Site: brandenburg
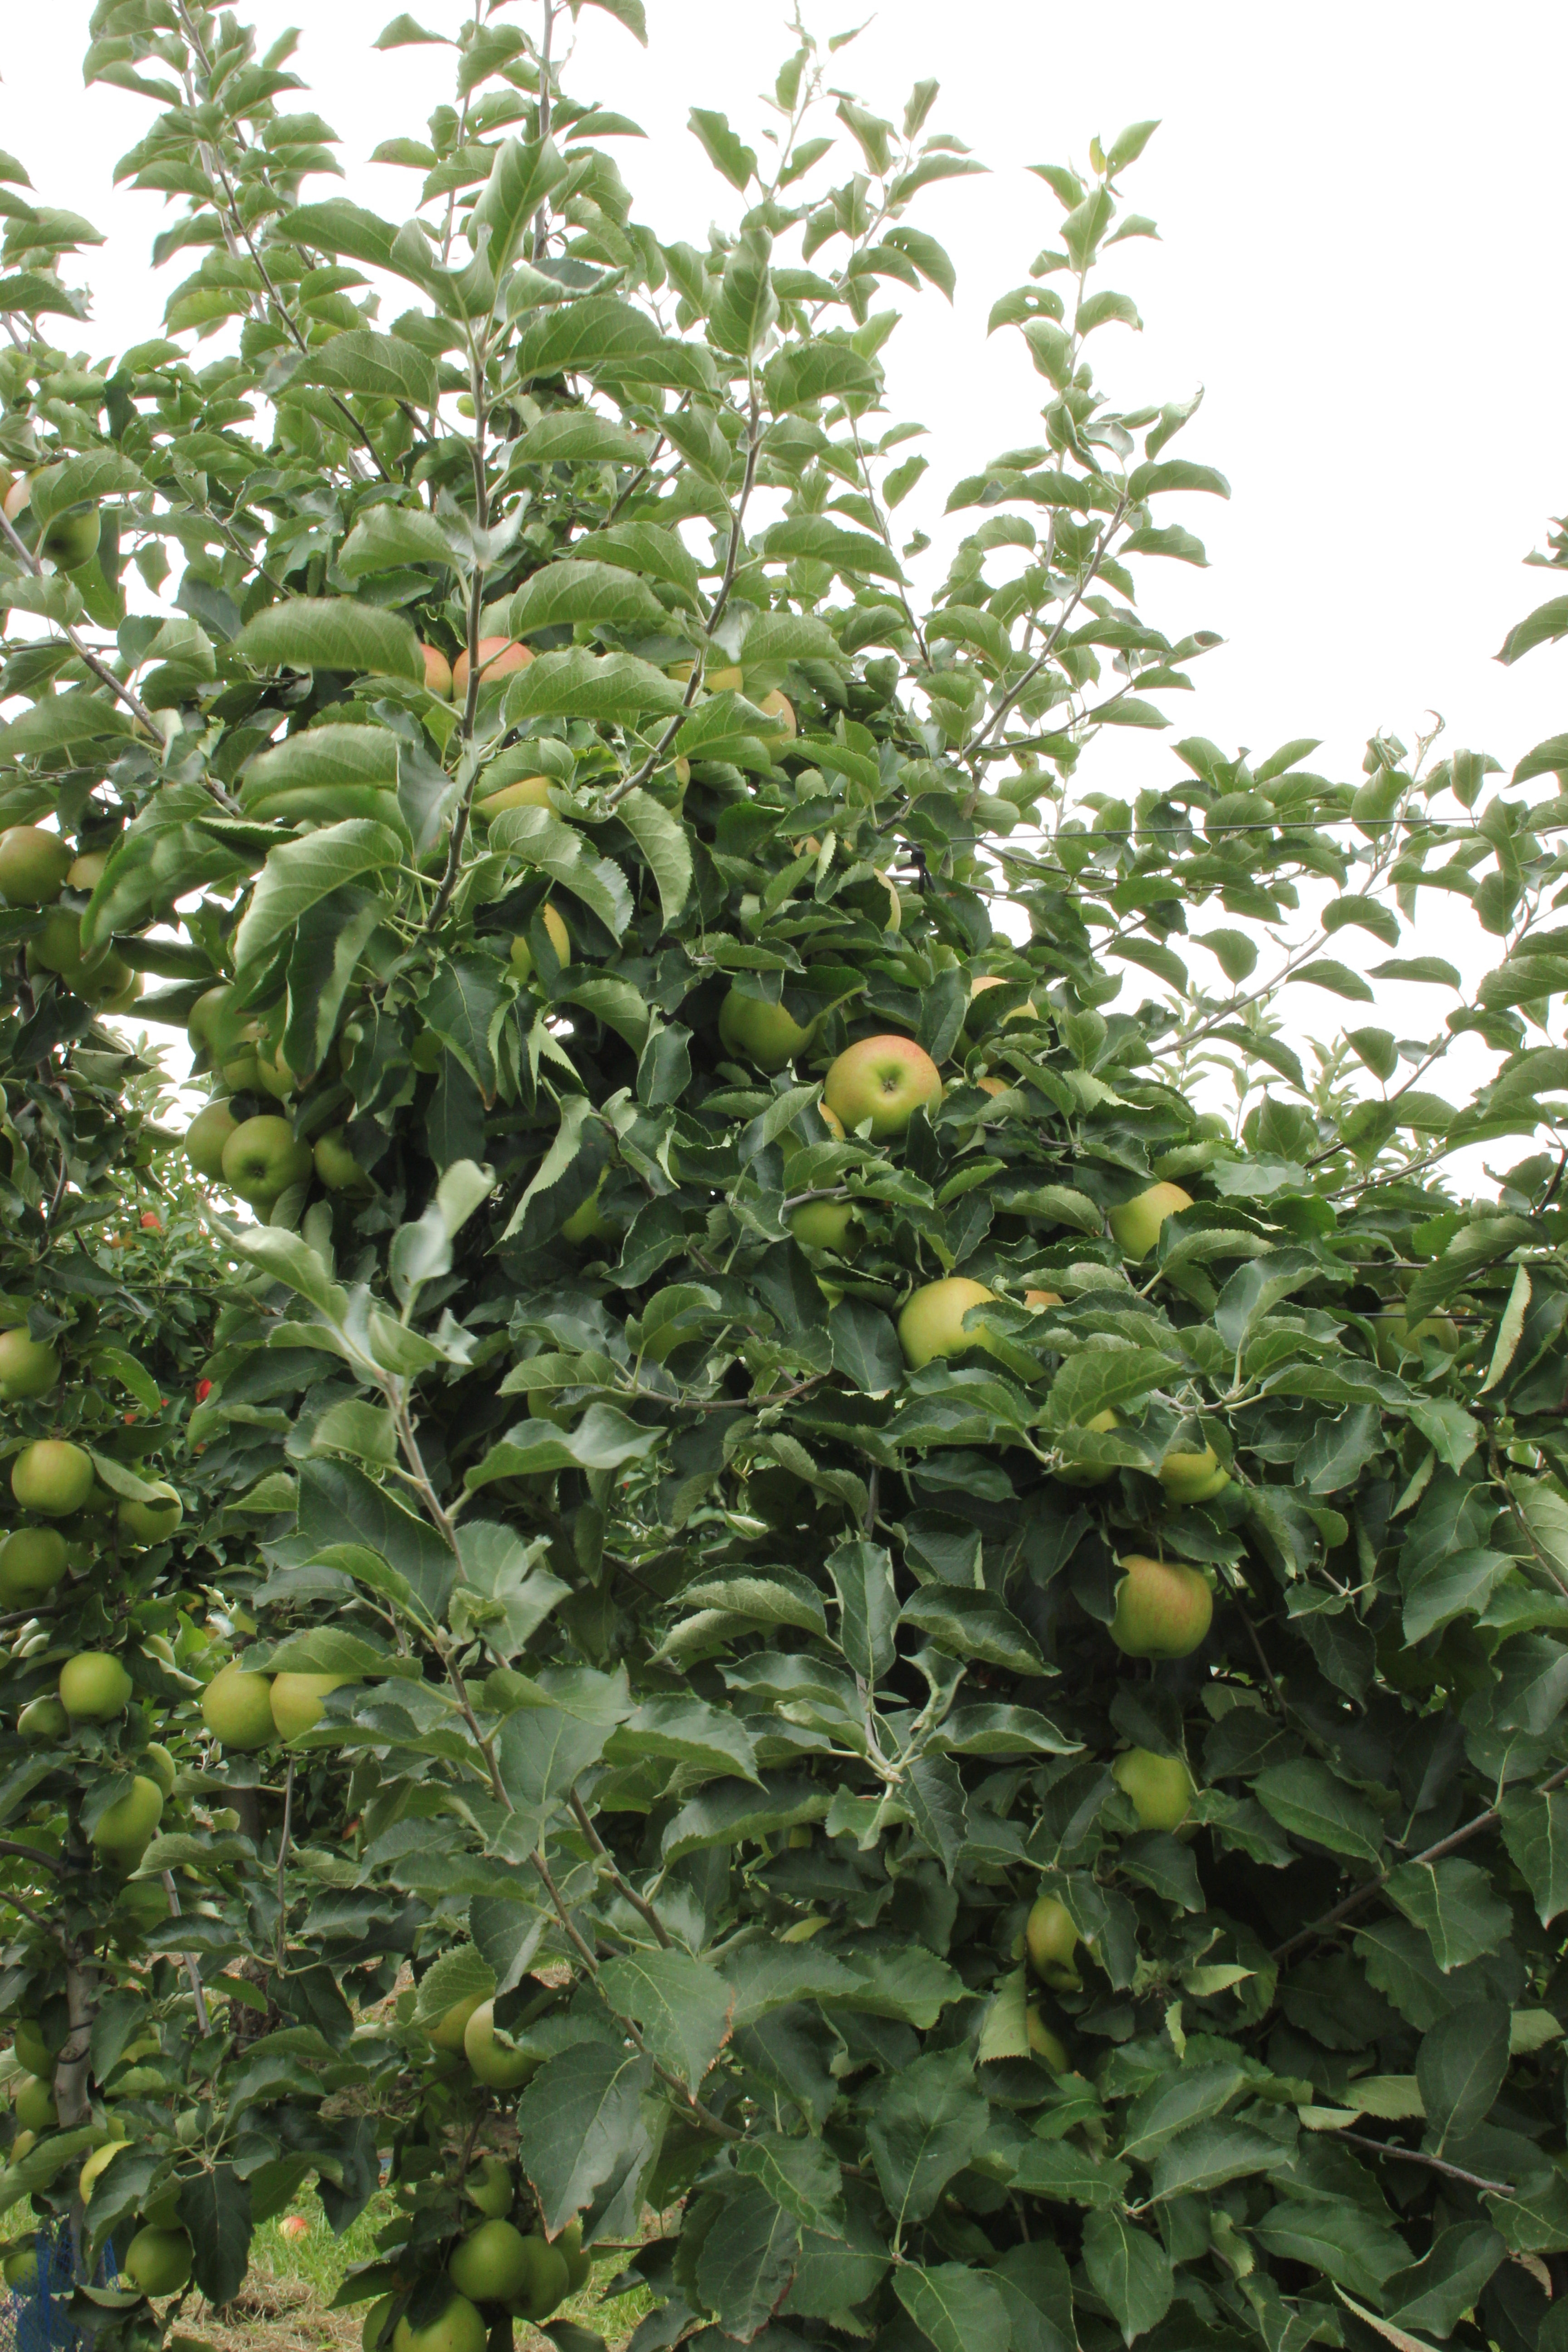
Growth stage (BBCH 87): Maturity of fruit and seed